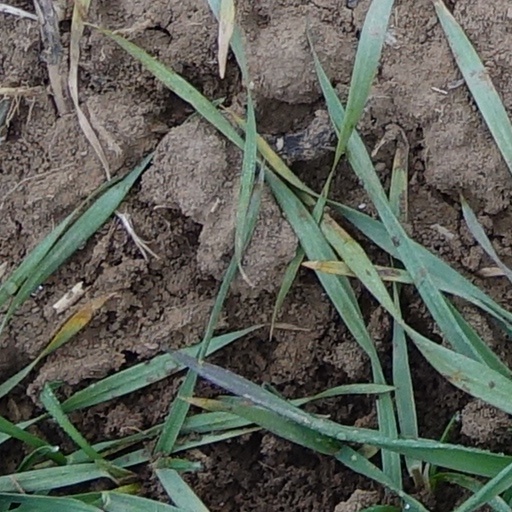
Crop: wheat